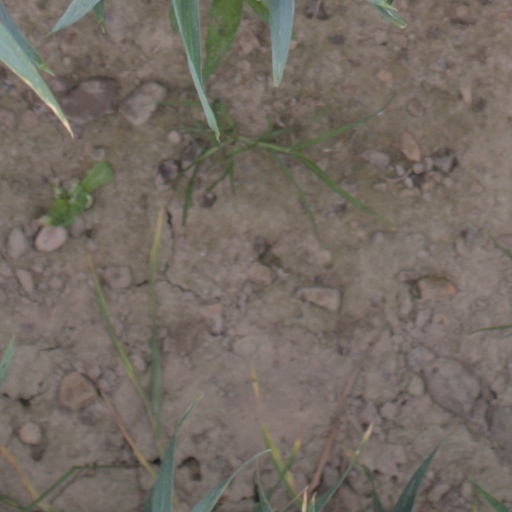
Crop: wheat